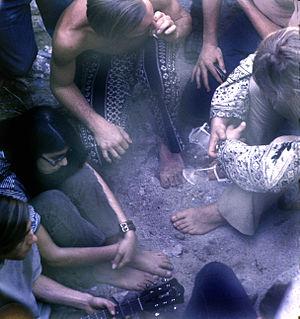
Le mouvement hippie est un courant de contre-culture apparu dans les années 1960 aux États-Unis, avant de se diffuser dans le reste du monde occidental. Les hippies, issus en grande partie de la jeunesse nombreuse du baby boom de l'après-guerre, rejetaient les valeurs traditionnelles, le mode de vie de la génération de leurs parents et la société de consommation.